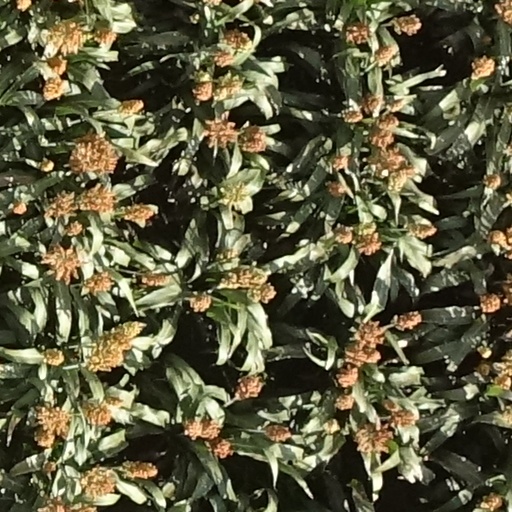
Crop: sorghum